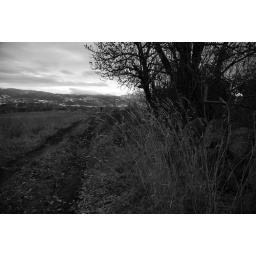
Paisatge en blanc i negre / Landscape in black and white